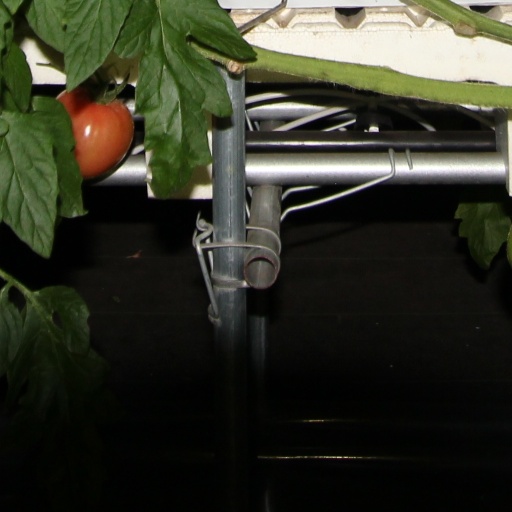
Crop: tomato